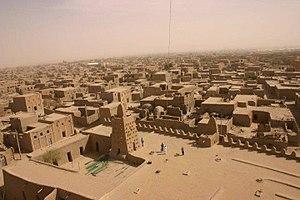
Tombouctou vue arienne avec la mosquée de Sankore
La 4ᵉ session du Comité du patrimoine mondial a eu lieu du 1ᵉʳ septembre 1980 au 5 septembre 1980 à Paris, en France.
Tombouctou est une commune du Mali, située à une douzaine de kilomètres du fleuve Niger et chef-lieu du cercle de Tombouctou et de la région de Tombouctou.